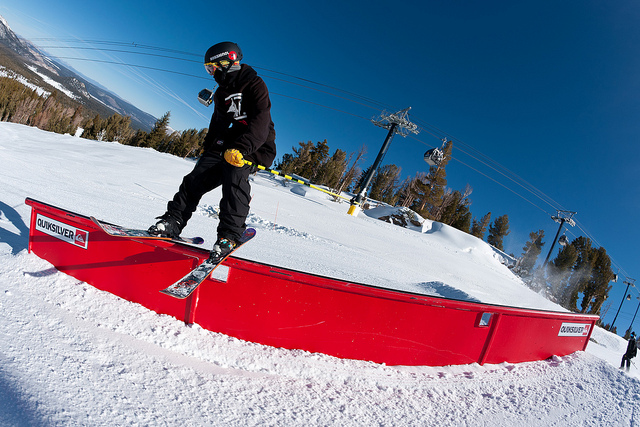
a man jumping over an edge of a boat skating